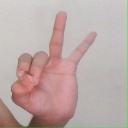
अक्षर: ण